Commedia dell'arte

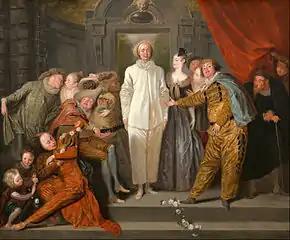
Jean-Antoine Watteau, "Italian Comedians", 1720

Masked characters are often referred to as "masks" (Italian: ), which, according to John Rudlin, cannot be separated from the character. In other words, the characteristics of the character and the characteristics of the mask are the same. In time however, the word came to refer to all of the characters of the commedia dell'arte whether masked or not. Female characters (including female servants) are most often not masked (female are never masked). The female character in the masters group is called Prima Donna and can be one of the lovers. There is also a female character known as The Courtisane who can also have a servant. Female servants wore bonnets. Their character was played with a malicious wit or gossipy gaiety. The are often children of a male character in the masters group, but not of any female character in the masters group, which may represent younger women who have e.g. married an old man, or a high-class courtesan. Female characters in the masters group, while younger than their male counterparts, are nevertheless older than the . Some of the better known commedia dell'arte characters are Pierrot and Pierrette, Pantalone, Gianduja, il Dottore, Brighella, il Capitano, Colombina, the , Pedrolino, Pulcinella, Arlecchino, Sandrone, Scaramuccia (also known as Scaramouche), la Signora, and Tartaglia.